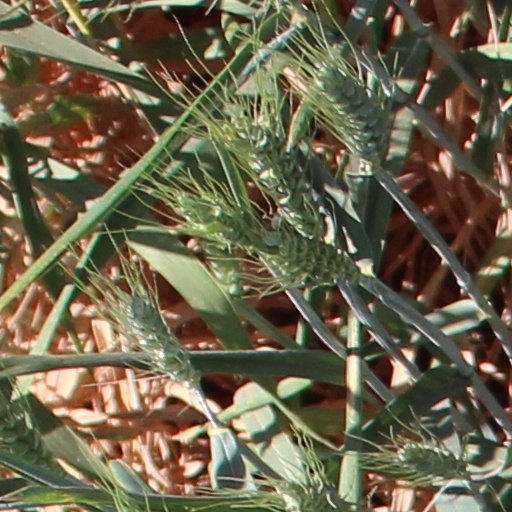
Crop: wheat